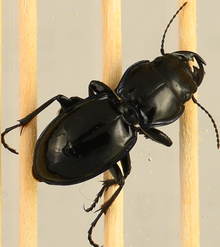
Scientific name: Pasimachus elongatus
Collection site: Central Plains Experimental Range NEON (CPER), plot CPER_006